St. Elmo (1914 film)

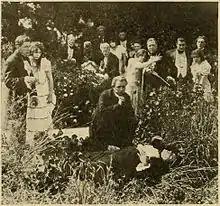
A man kneels over a dead body as a crowd watches.

Augusta Jane Evans's 1866 domestic novel "St. Elmo" was one of the best-selling novels of the 19th century, surpassed at the time only by "Uncle Tom's Cabin", and later by "". With the novel's success came broad cultural impact. Various consumer products, hotels, steamboats, railway carriages, and even several towns were named after the book, and many families named children after its characters. Although there was considerable interest in a theatrical adaptation, Evans was concerned about how the novel's themes would be portrayed on the stage and did not approve the first script for a "St. Elmo" play until 1909. Other stage versions, many of which were financially successful, were quickly developed after her death later that year. The first film versions of the story followed shortly. In 1910, the Thanhouser Company chose "St. Elmo" for its second production, and Vitagraph Studios produced its own adaptation the same year. Both were one-reel short films.